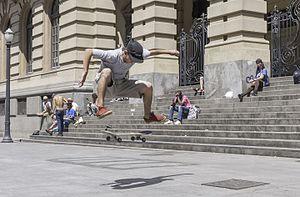
La psychologie de l'adolescent, discipline apparentée à la psychologie de l'enfant, a pour objet d'étude les processus de pensée et les comportements de l'adolescent, son développement psychologique et ses problèmes éventuels.
L'adolescence est une phase du développement humain physique et mental qui se produit pendant la période de la vie humaine s'étendant de la puberté jusqu'à l'âge adulte. Les critères de définition de l'adolescence ont varié au fil de l'histoire. L'entrée dans l'adolescence est généralement marquée par les changements biologiques déclenchés par des changements hormonaux de la puberté, et sa durée sur le plan social est liée au degré de dépendance financière envers les parents. L'adolescence se termine habituellement par l'atteinte de la majorité civile, variable selon les pays.